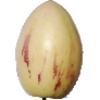
Label: Pepino 1